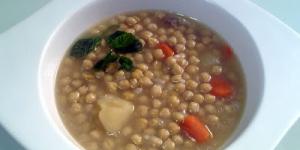
puchero andaluz tradicional